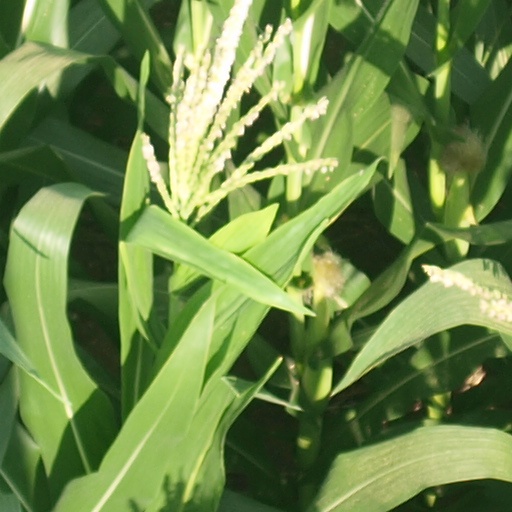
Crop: maize; corn